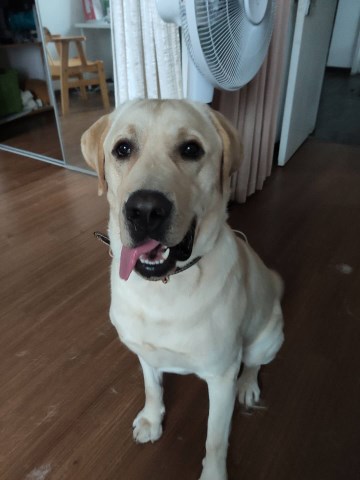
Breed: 3580-n000122-Labrador_retriever